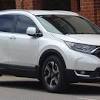
Vehicle type: Cars